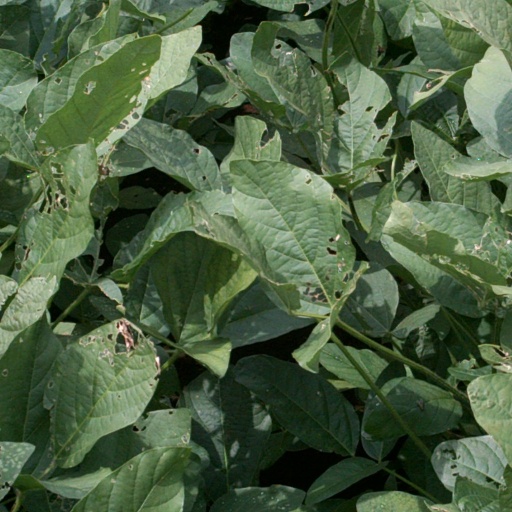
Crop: soybean